Flattop (Dick Tracy villain)

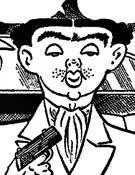
Art by Chester Gould

Flattop Jones, Sr. is a fictional villain created by Chester Gould for the "Dick Tracy" comic strip. His nickname comes from his large head that is perfectly flat on the top.